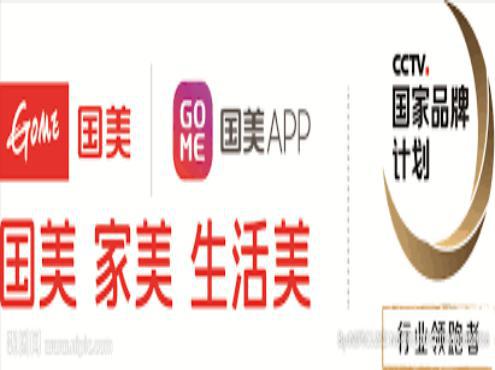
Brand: gome-2
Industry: Electronic